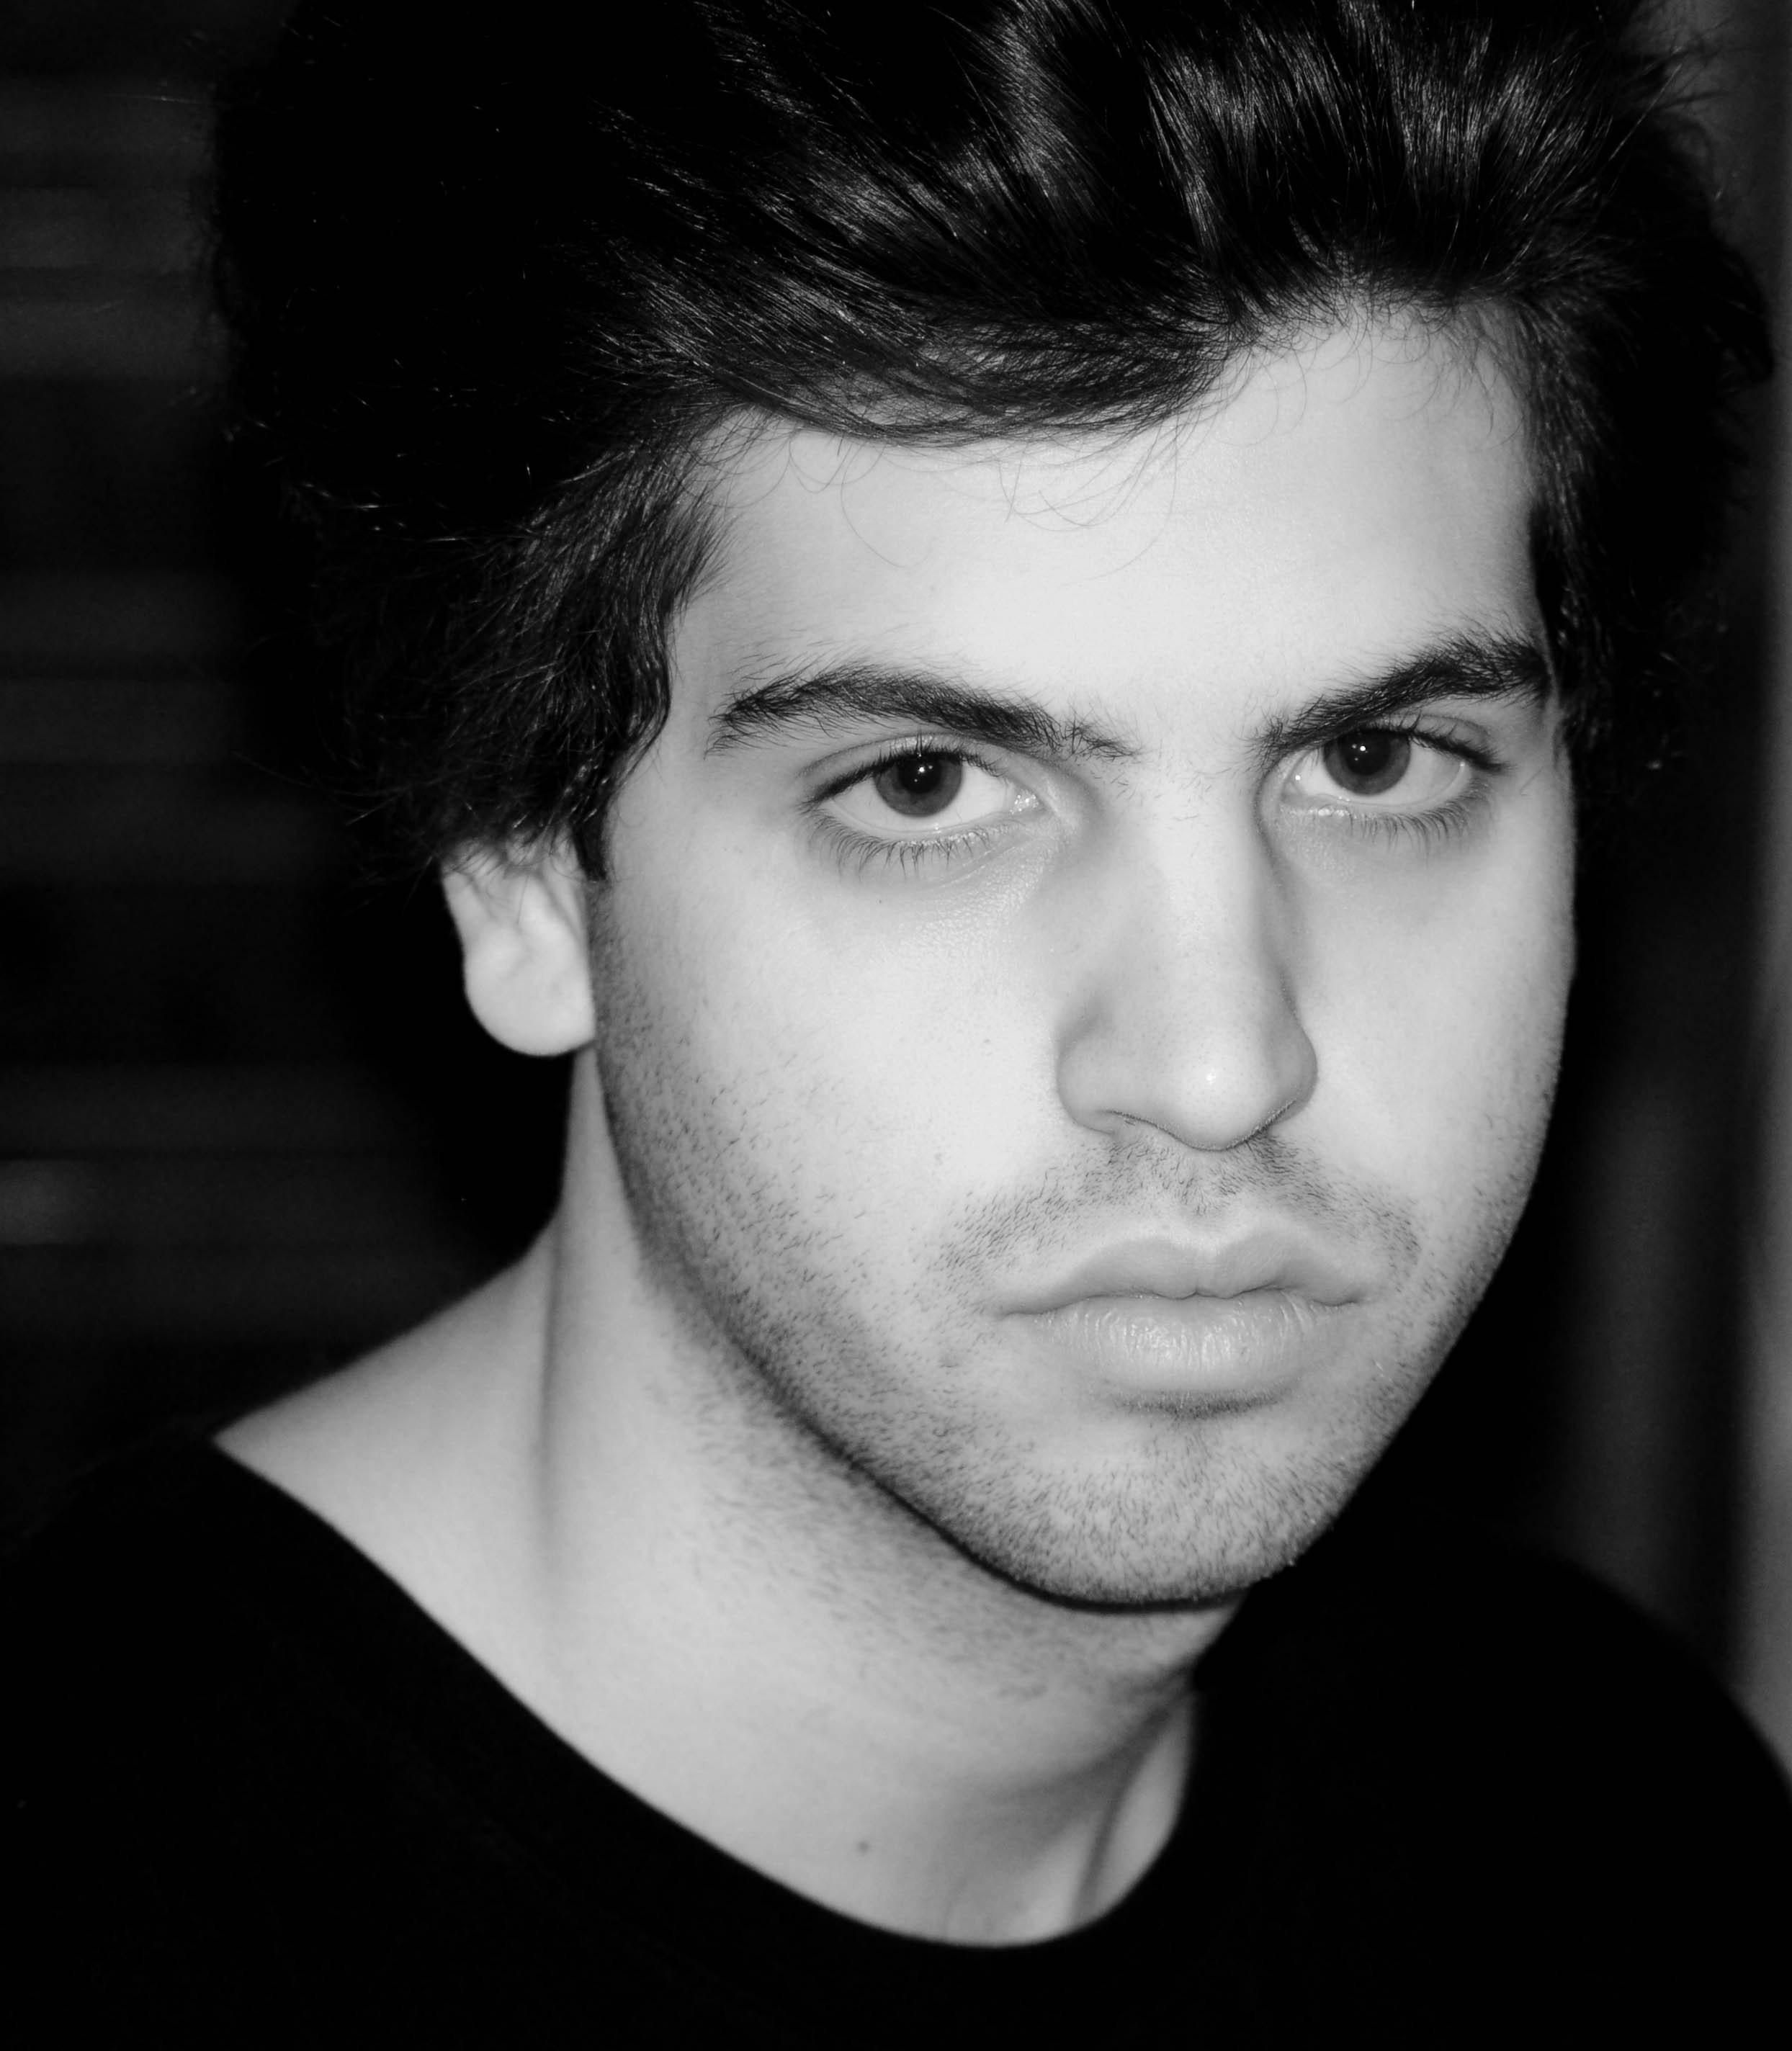
black and white, hair, white, photography, portrait, model, young, black, monochrome, hairstyle, close up, face, nose, children, eye, head, beauty, portraits, photo shoot, brown hair, monochrome photography, portrait photography